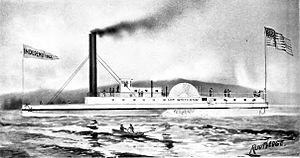
De nombreux bateaux à vapeur naviguèrent sur le fleuve Columbia et ses affluents dans la région du Nord-Ouest Pacifique de l'Amérique du Nord, de 1850 à 1981.